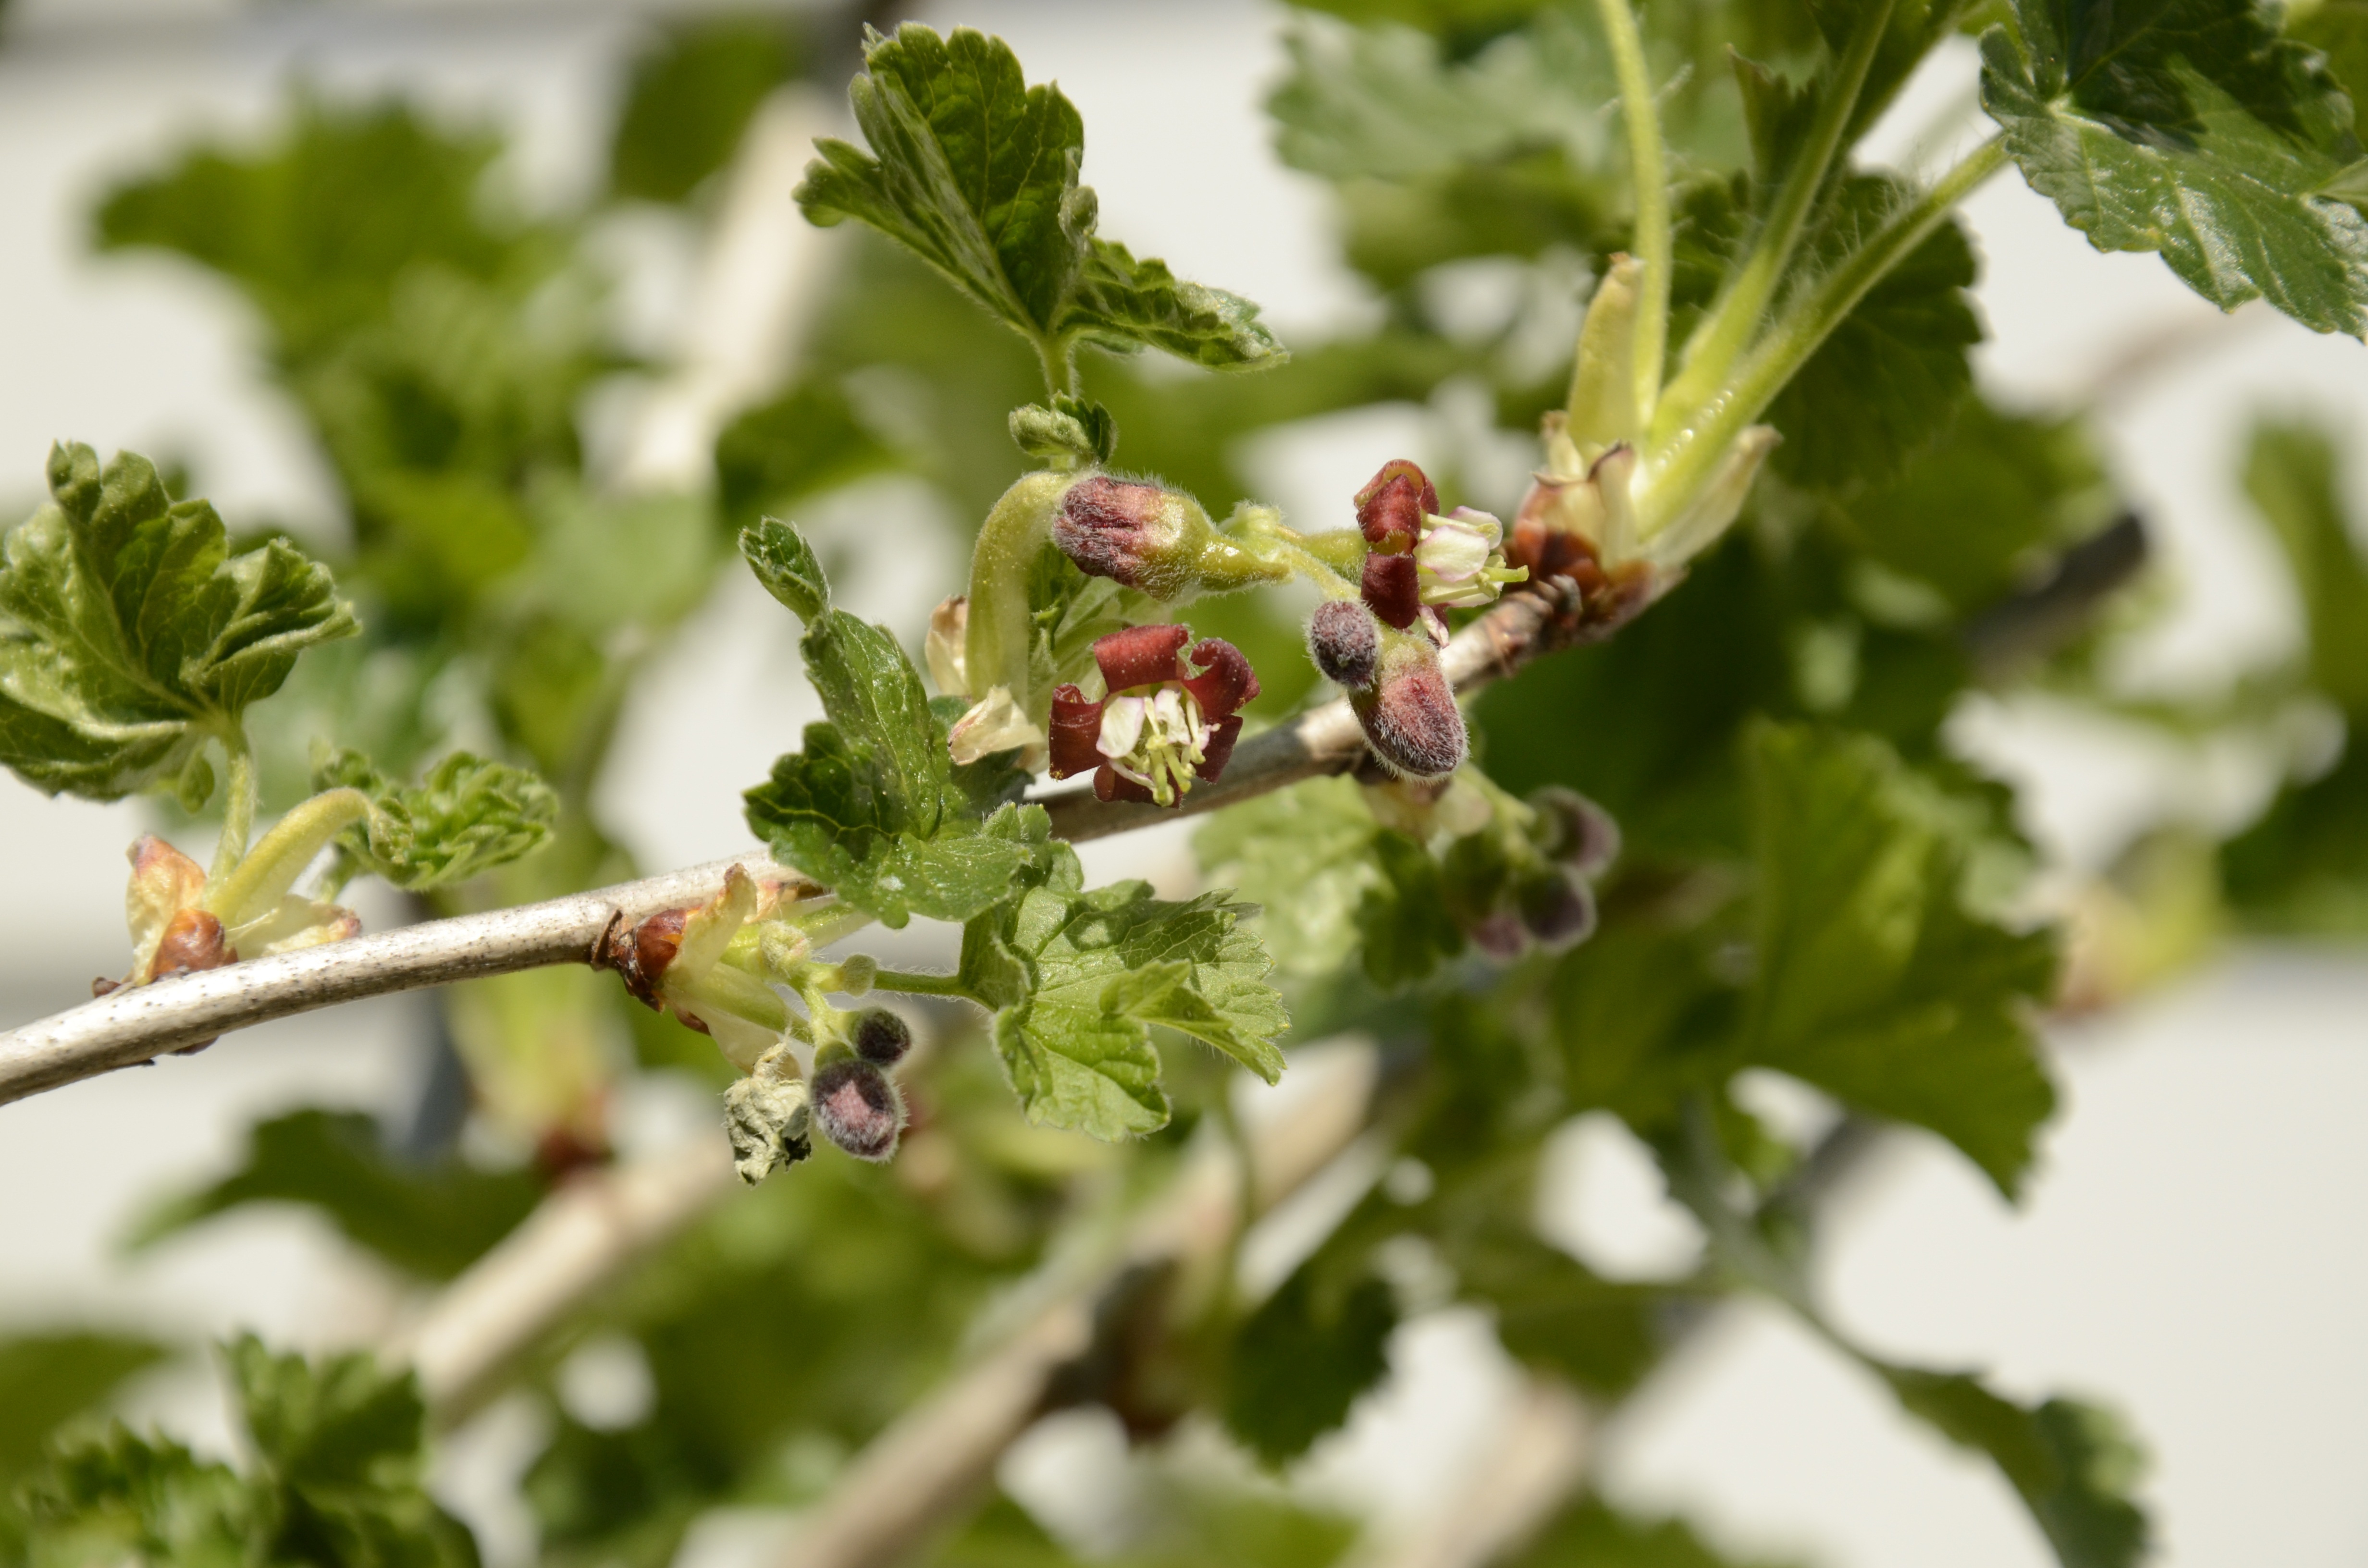
tree, nature, branch, blossom, plant, berry, leaf, flower, food, spring, herb, produce, flora, sprout, twig, shrub, growing, bud, macro photography, flowering plant, land plant, tayberry